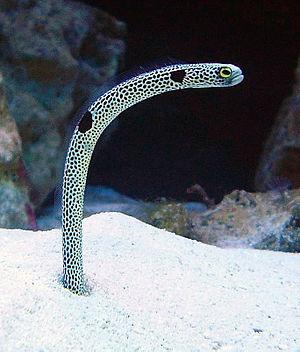
Heteroconger hassi, communément nommé hétérocongre tacheté ou anguille-jardinière mouchetée, est une espèce de poissons osseux de petite taille appartenant à la famille des Congridae, natif du Bassin Indo-Pacifique.
La sous-famille des Heterocongrinae comporte deux genres comprenant plusieurs espèces de poissons appelés hétérocongres, anguilles jardinières, anguilles de jardin ou anguilles tubicoles.
Le genre Heteroconger est un genre comprenant des poissons longs et minces appelés hétérocongres ou anguilles tubicoles, représentés par la sous-famille des Heterocongrinae. Ces poissons vivent dans des grandes colonies. La tête en avant, ils capturent le zooplancton apporté par le courant. Ils vivent constamment ancrés dans un terrier tubulaire creusé dans un banc de sable.